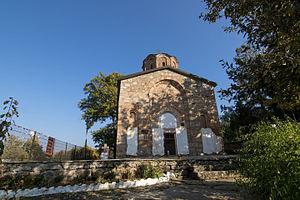
L'église Saint-Nicolas, est une église orthodoxe située à Psatcha, dans la municipalité de Rankovtsé, en Macédoine du Nord. Sa construction a été ordonnée par Vlatko, un courtisan du roi serbe Stefan Uroš IV Dušan, ainsi que son père, le prince Psatcha, en 1354.
Psatcha ou Psača est un village du nord-est de la Macédoine du Nord, situé dans la municipalité de Rankovtsé. Le village comptait 539 habitants en 2002. Il se trouve près de la rivière Kriva, au pied du passif d'Osogovo. Il est connu pour son église Saint-Nicolas, construite au XIVᵉ siècle.